2006 Texas Longhorns football team

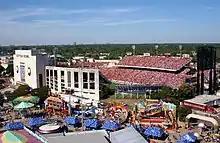
2006 Red River Shootout – Texas fans on viewer's left in Burnt Orange and White, Sooners fans on right in Crimson and Cream

The Longhorns and the 2006 Oklahoma Sooners football team met at the Cotton Bowl in Dallas for their annual rivalry game known as the Red River Shootout. This was the 101st meeting between the schools. Texas came into the game leading the series 56–39–5 overall.